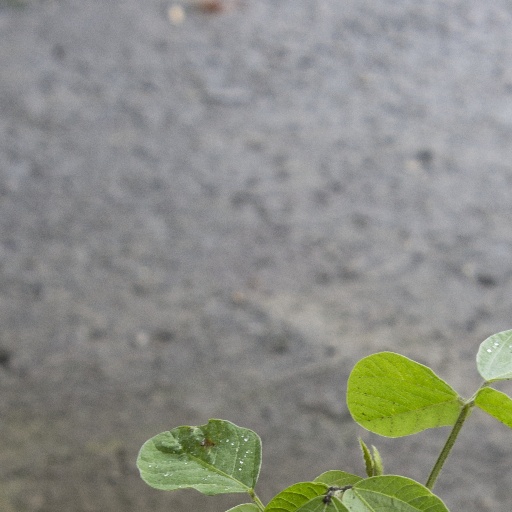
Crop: soybean